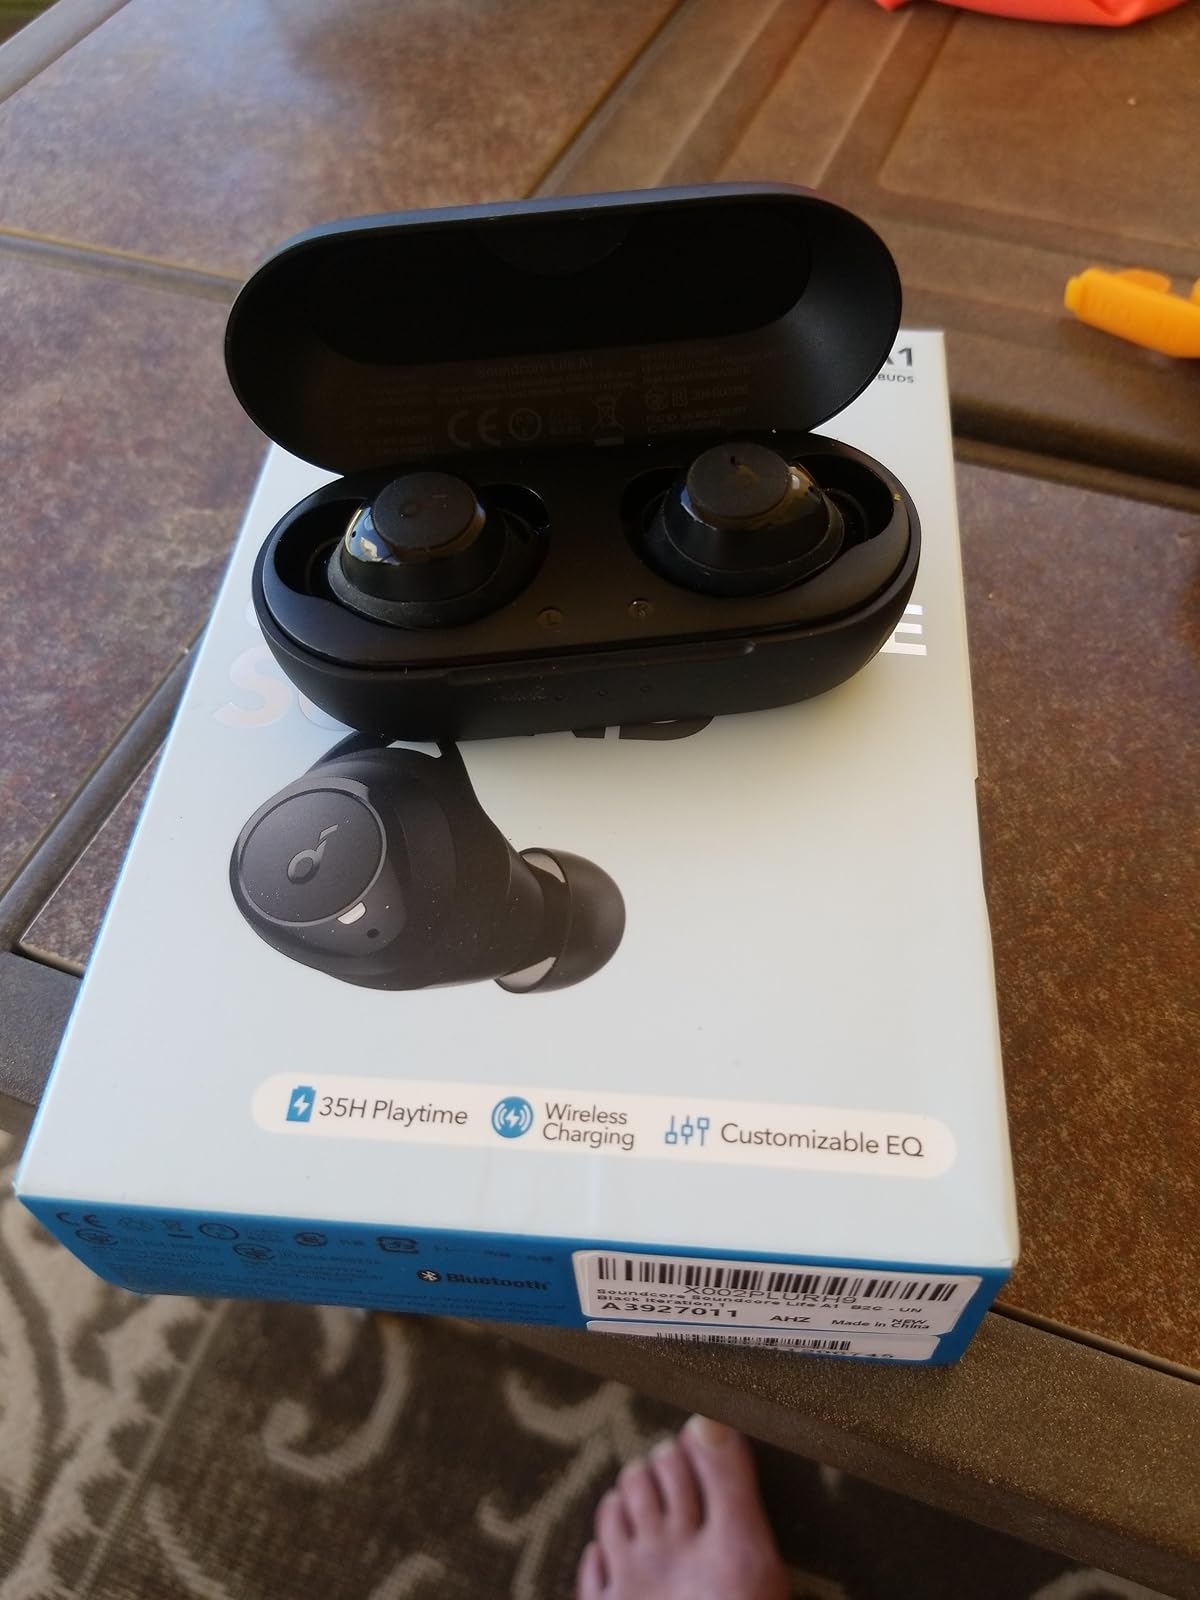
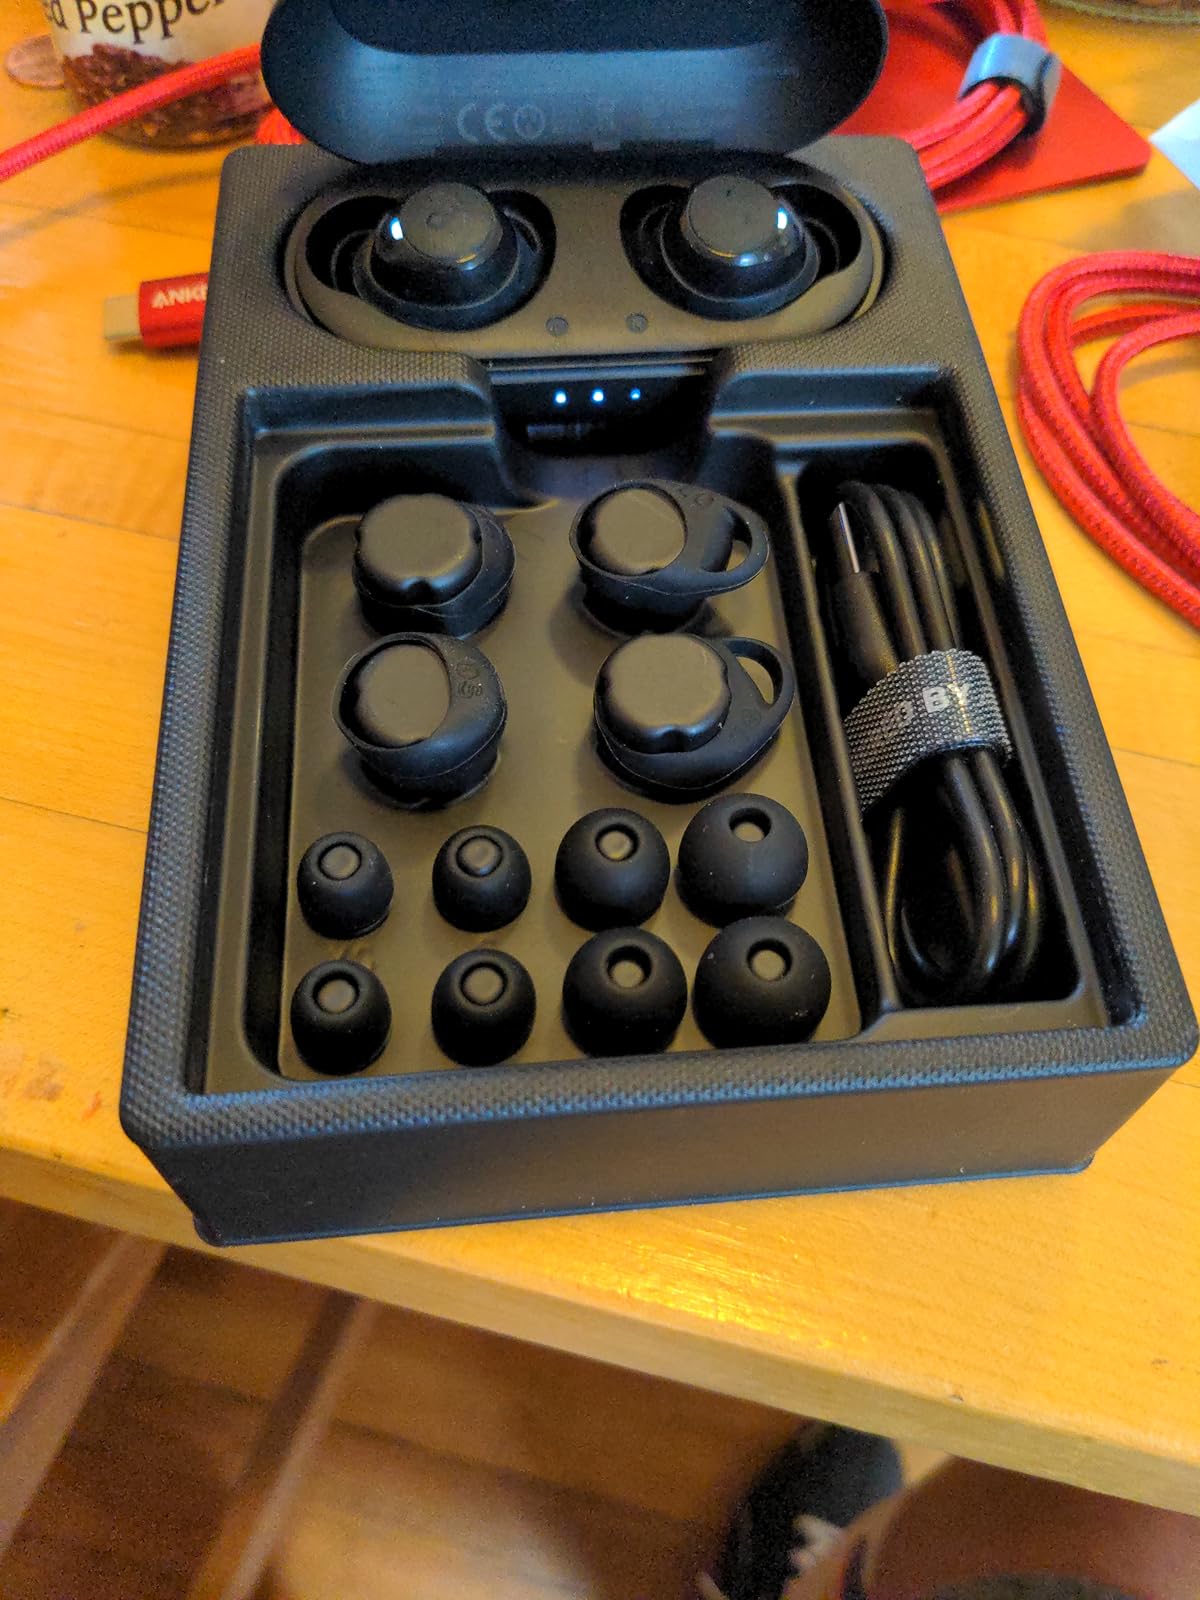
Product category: earbuds
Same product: yes